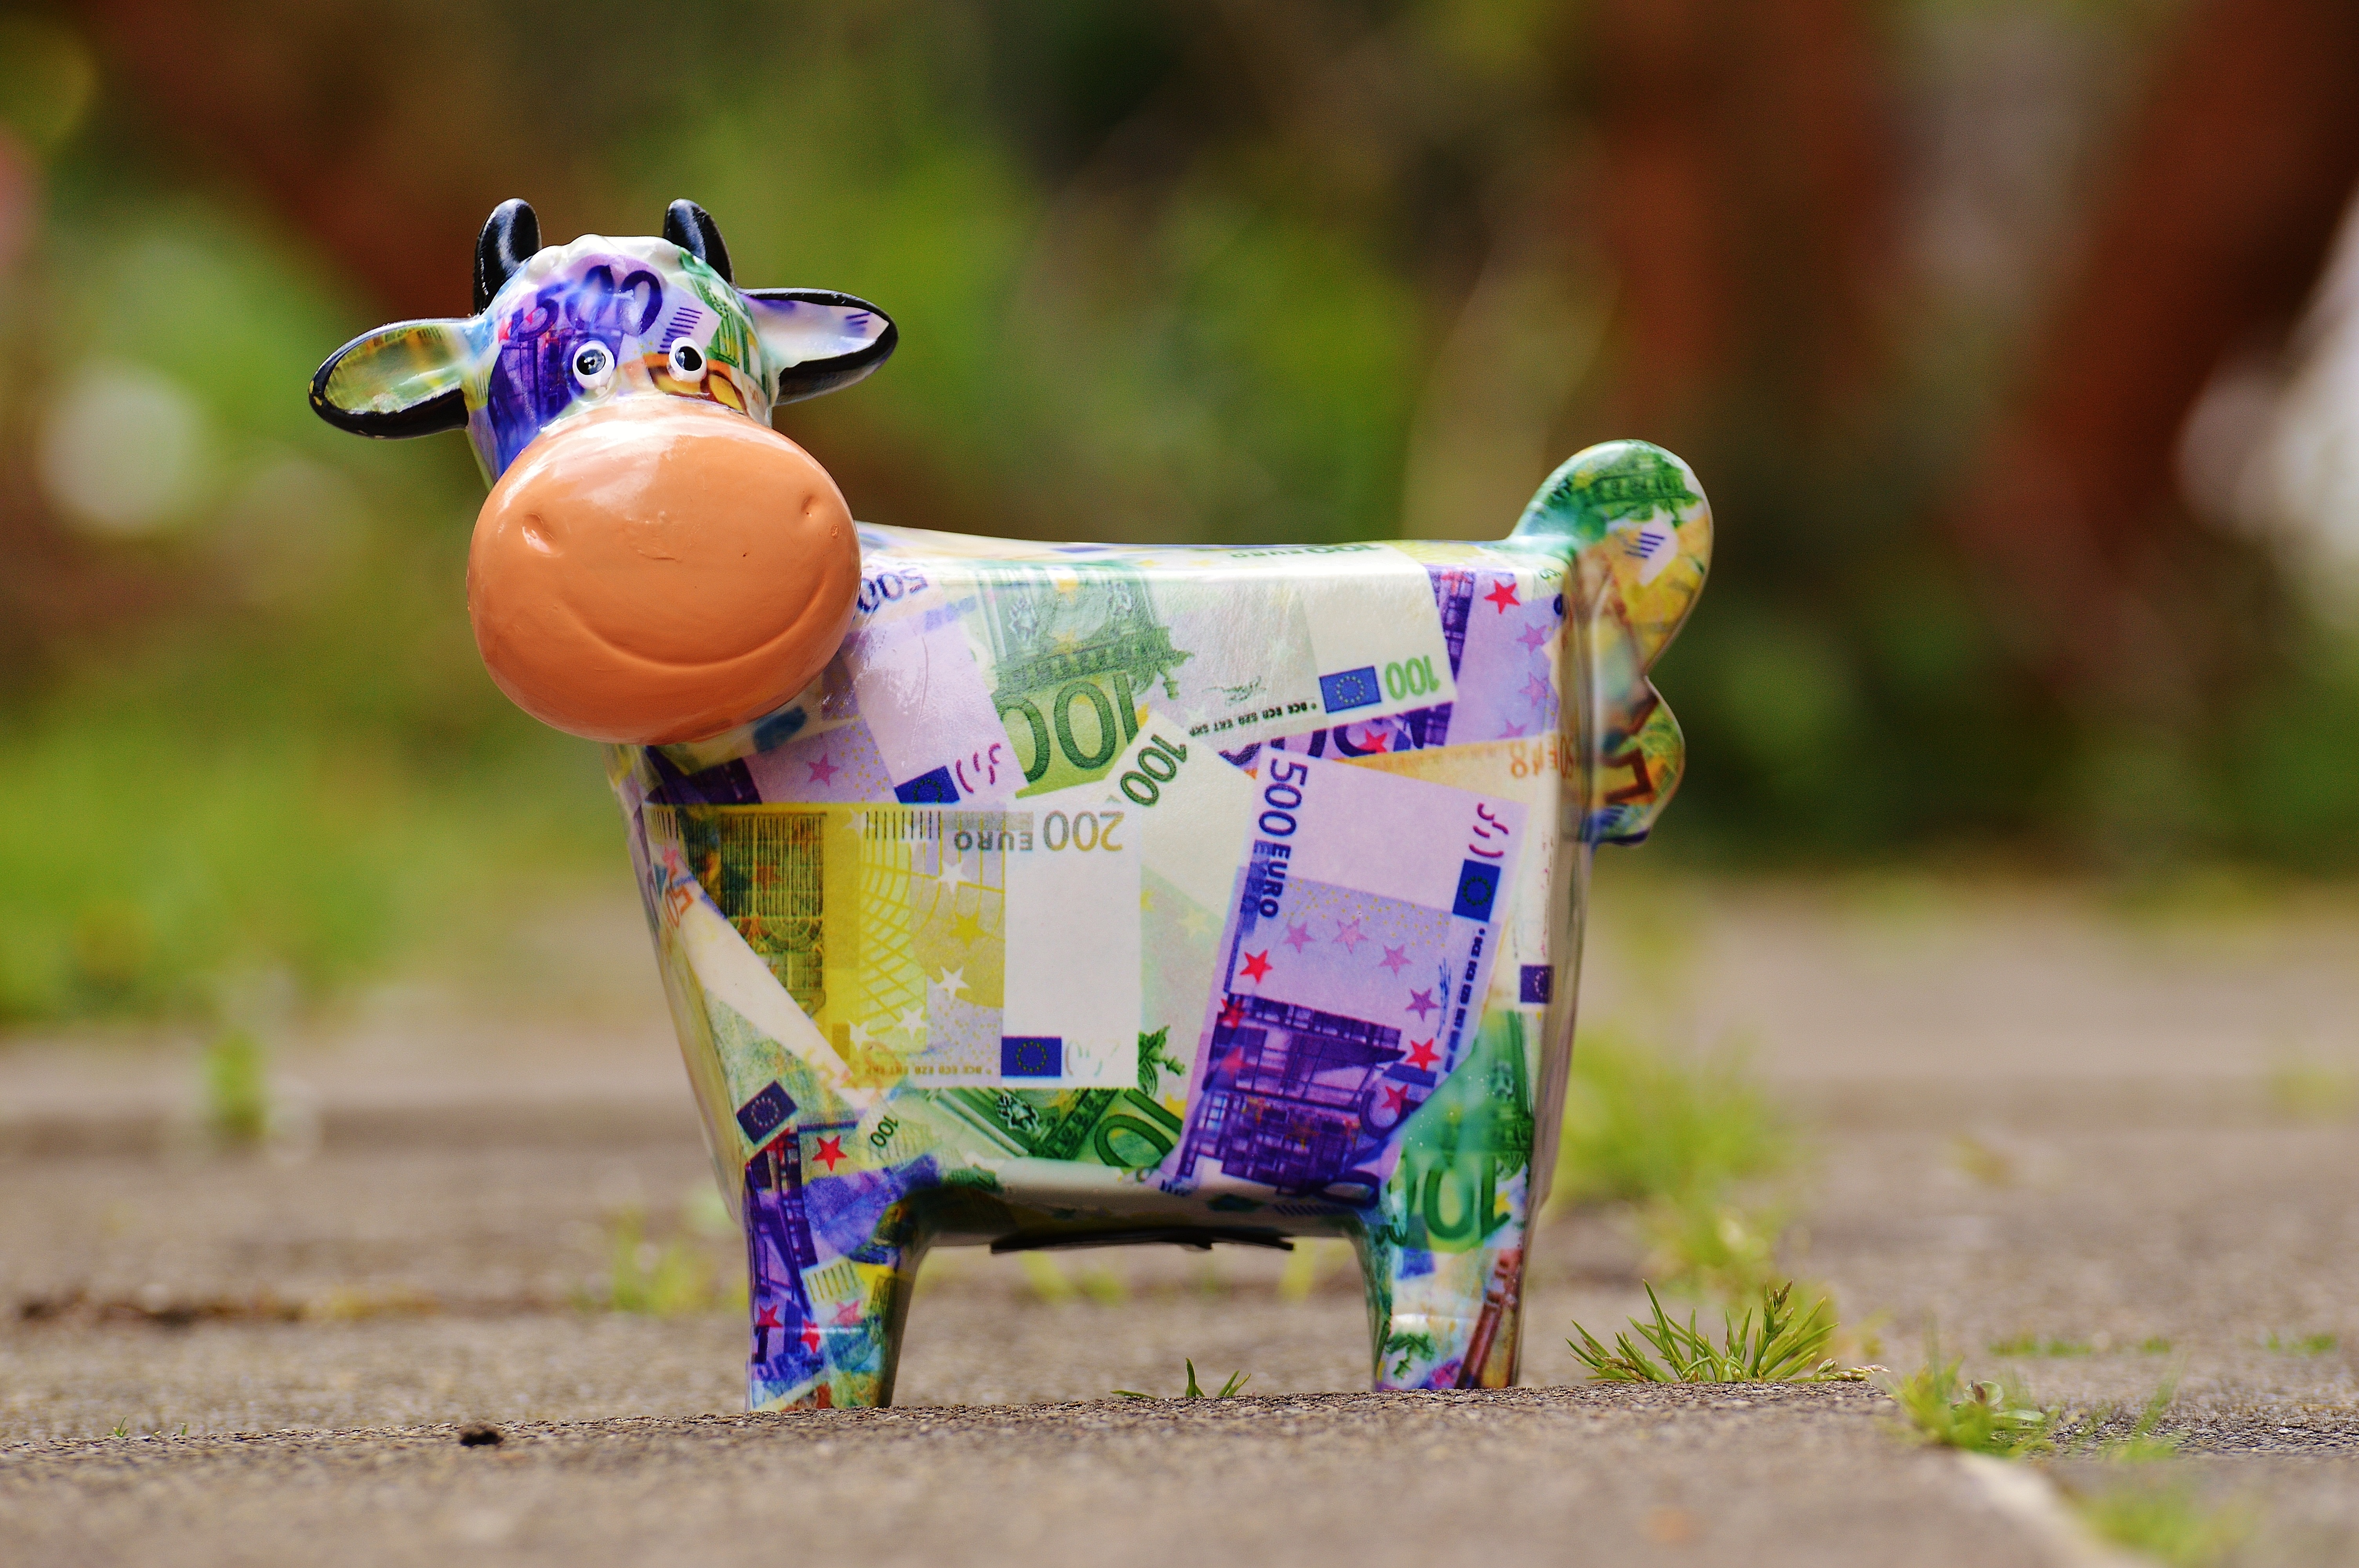
play, cow, ceramic, money, toy, product, funny, piggy bank, save, bank note